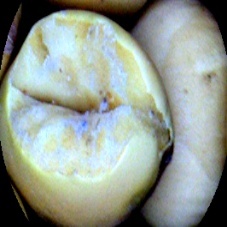
Label: Broken